Roman (film)

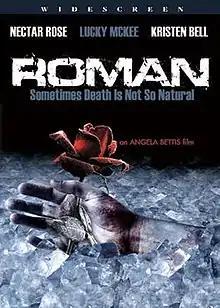
DVD cover

Roman is a 2006 suspense-horror film directed by Angela Bettis and starring Lucky McKee (who also wrote the script) as Roman.